Ettenhausen-Emmetschloo railway station

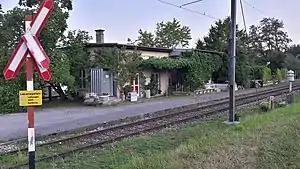
The station building in 2018

Ettenhausen-Emmetschloo railway station is a railway station in the municipality of Wetzikon, in the Swiss canton of Zürich. It is located on the standard gauge Uerikon–Bauma line of the Sursee-Triengen-Bahn. There is no daily passenger service over the line, but the Dampfbahn-Verein Zürcher Oberland heritage railway operates seasonal excursion service between and .